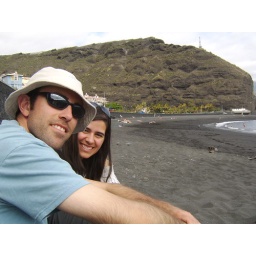
black sand beach, possible boobies in the background